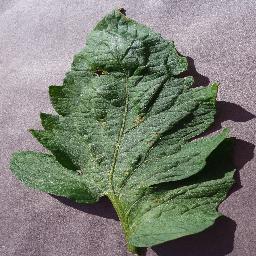
Label: Tomato___Target_Spot